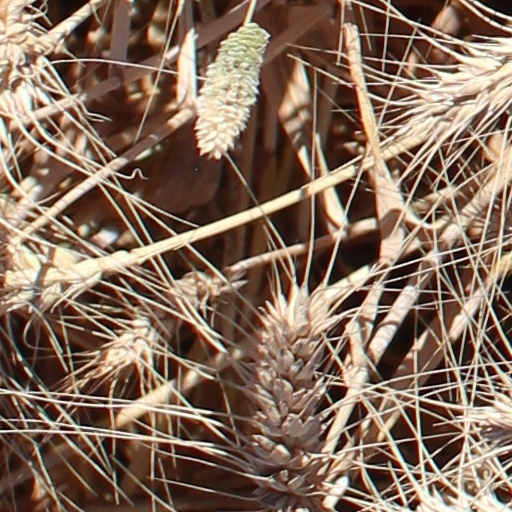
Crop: wheat